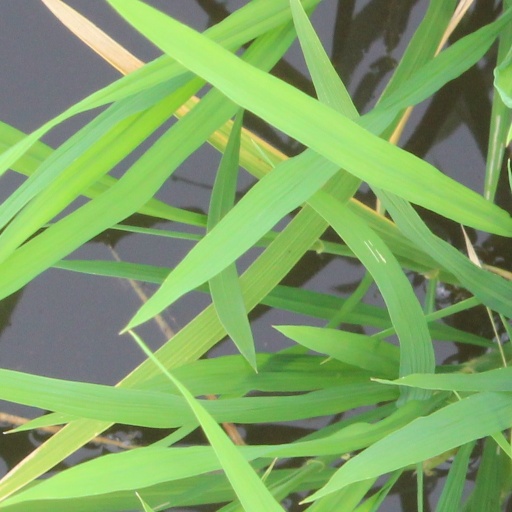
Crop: rice